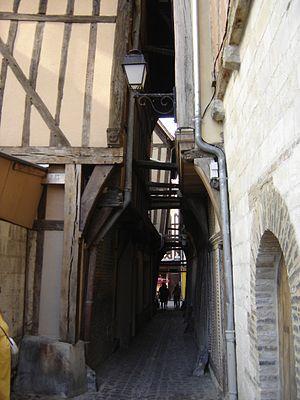
Ruelle des chats à Troyes (Aube - France)
Cet article présente les monuments et lieux touristiques et historiques de la ville de Troyes, préfecture du département de l'Aube.
La ruelle des Chats est une voie de Troyes, dans le département français de l'Aube,
Une maison à colombages ou maison à pans de bois, ou encore maison en corondages, est une maison constituée de deux éléments principaux :